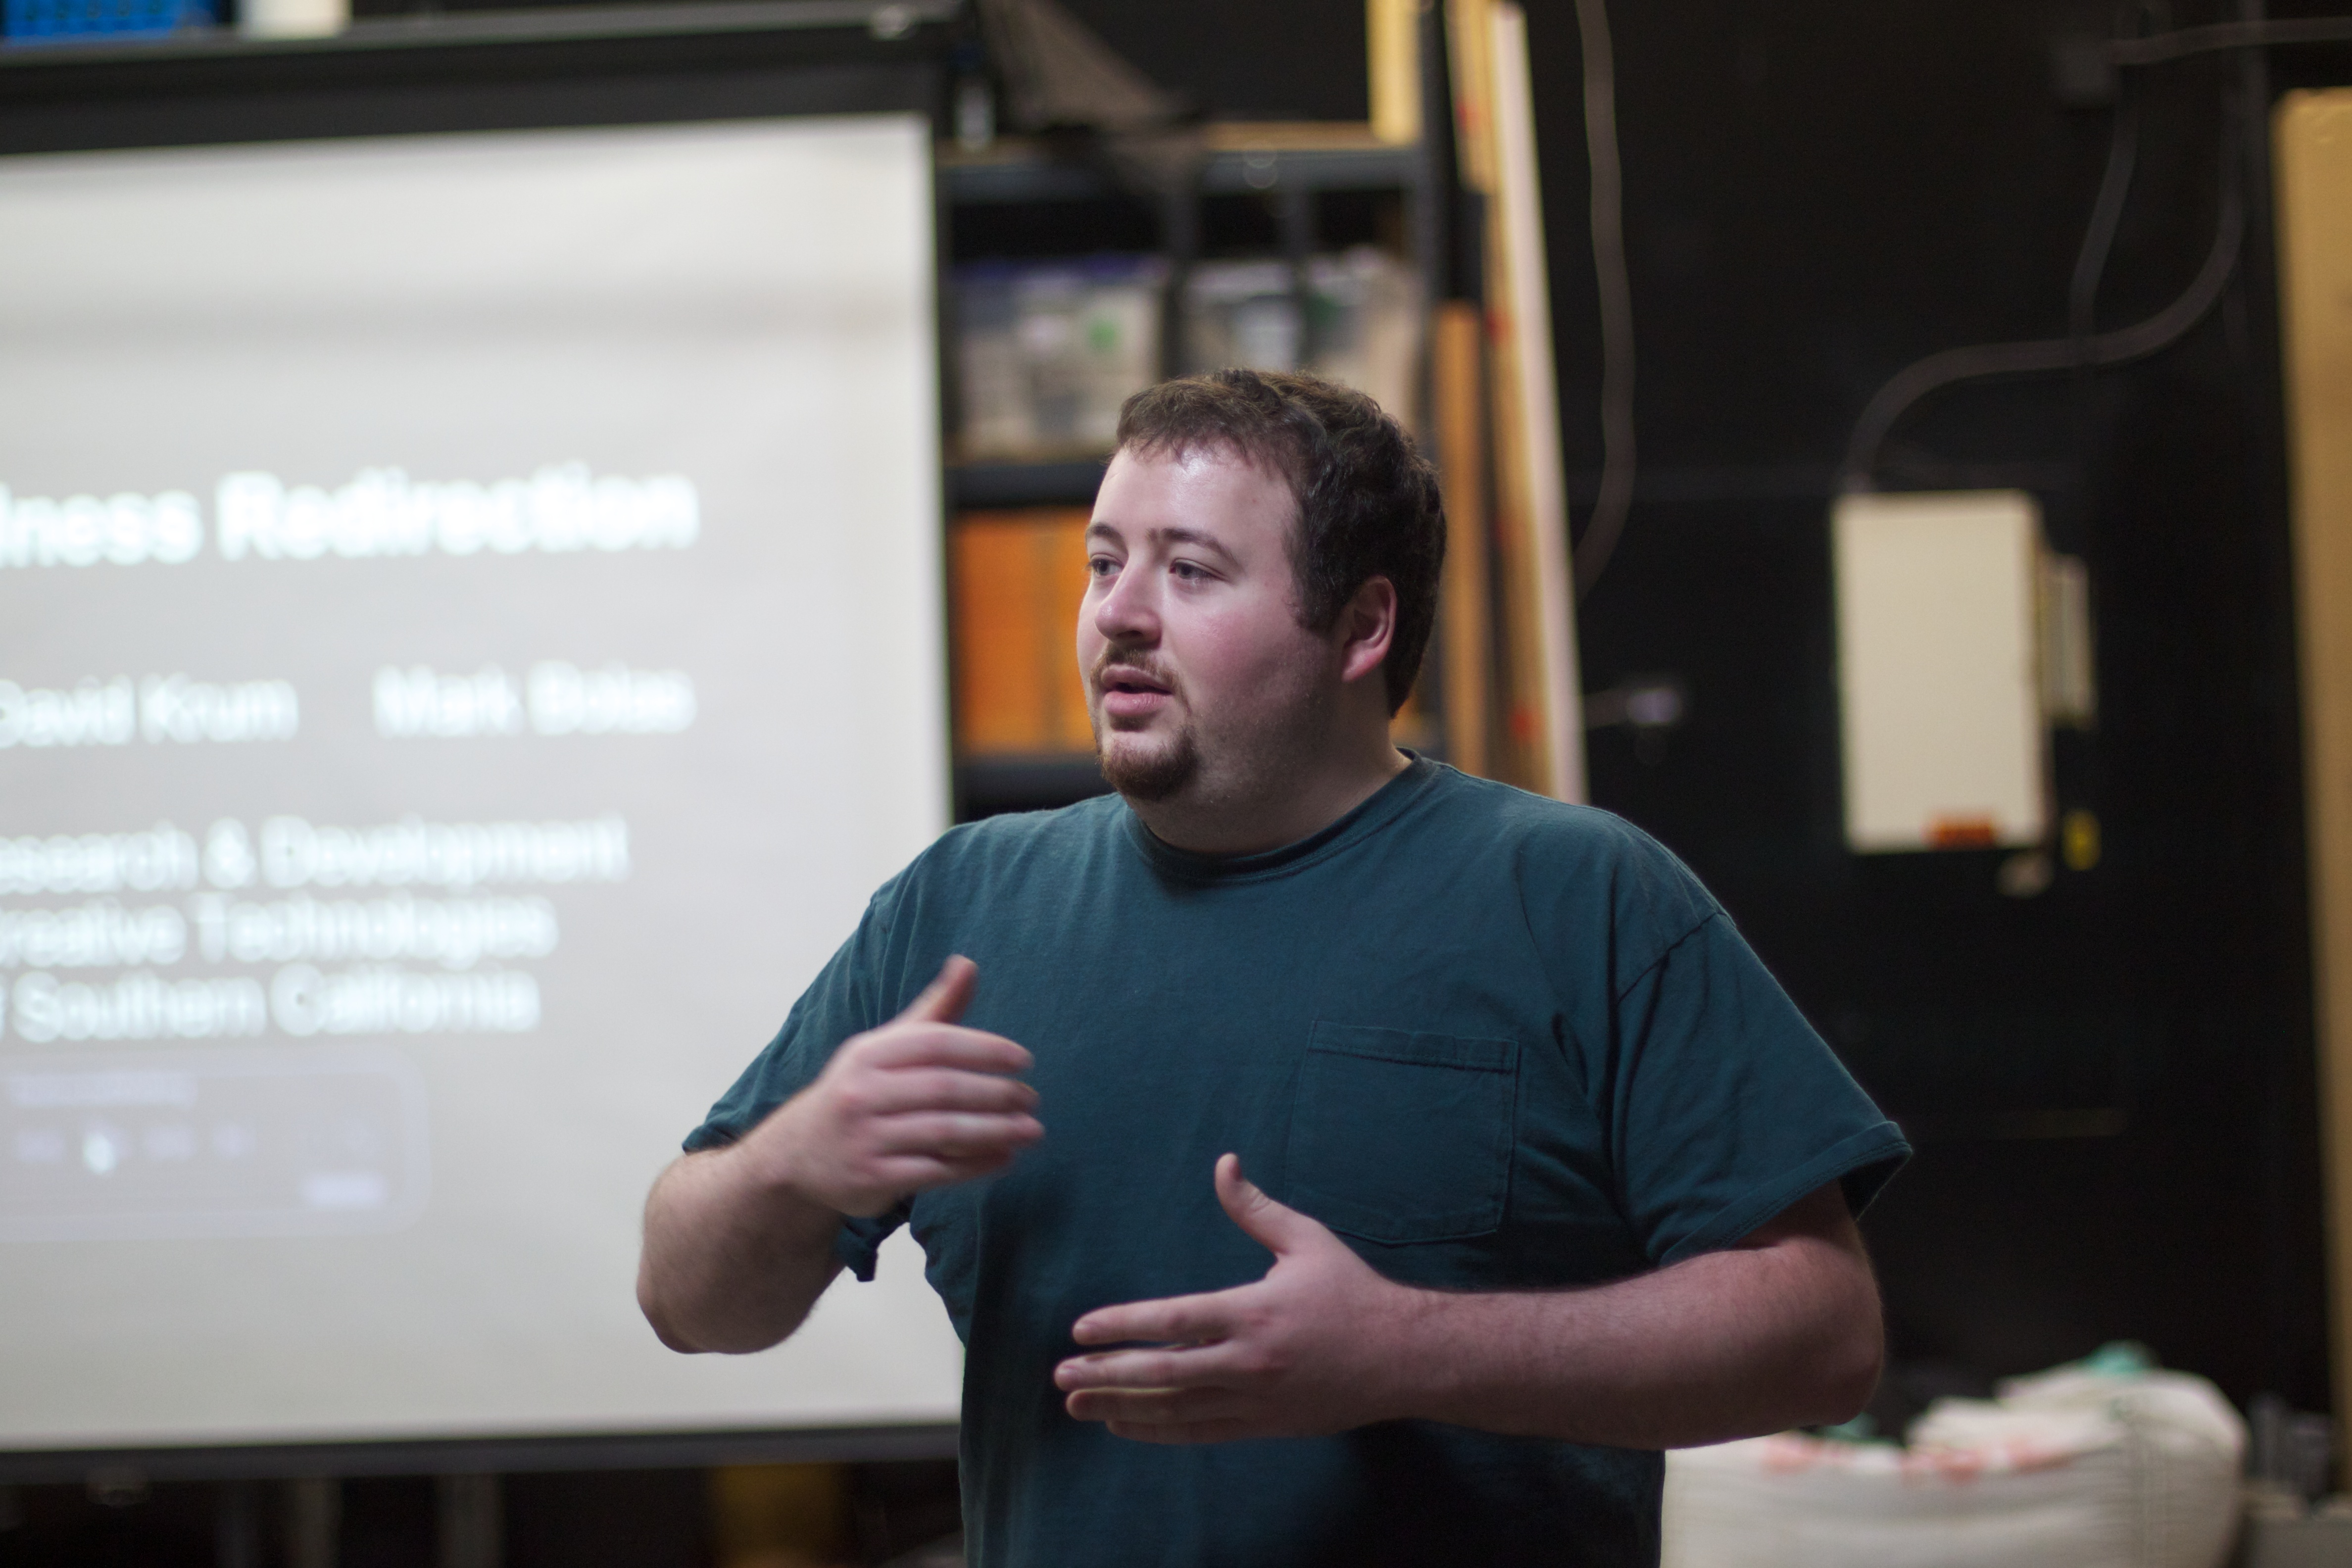
technology, communication, fun, electronic device